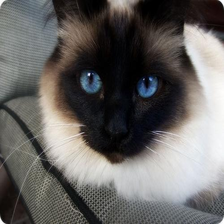
Species: cat
Breed: Birman